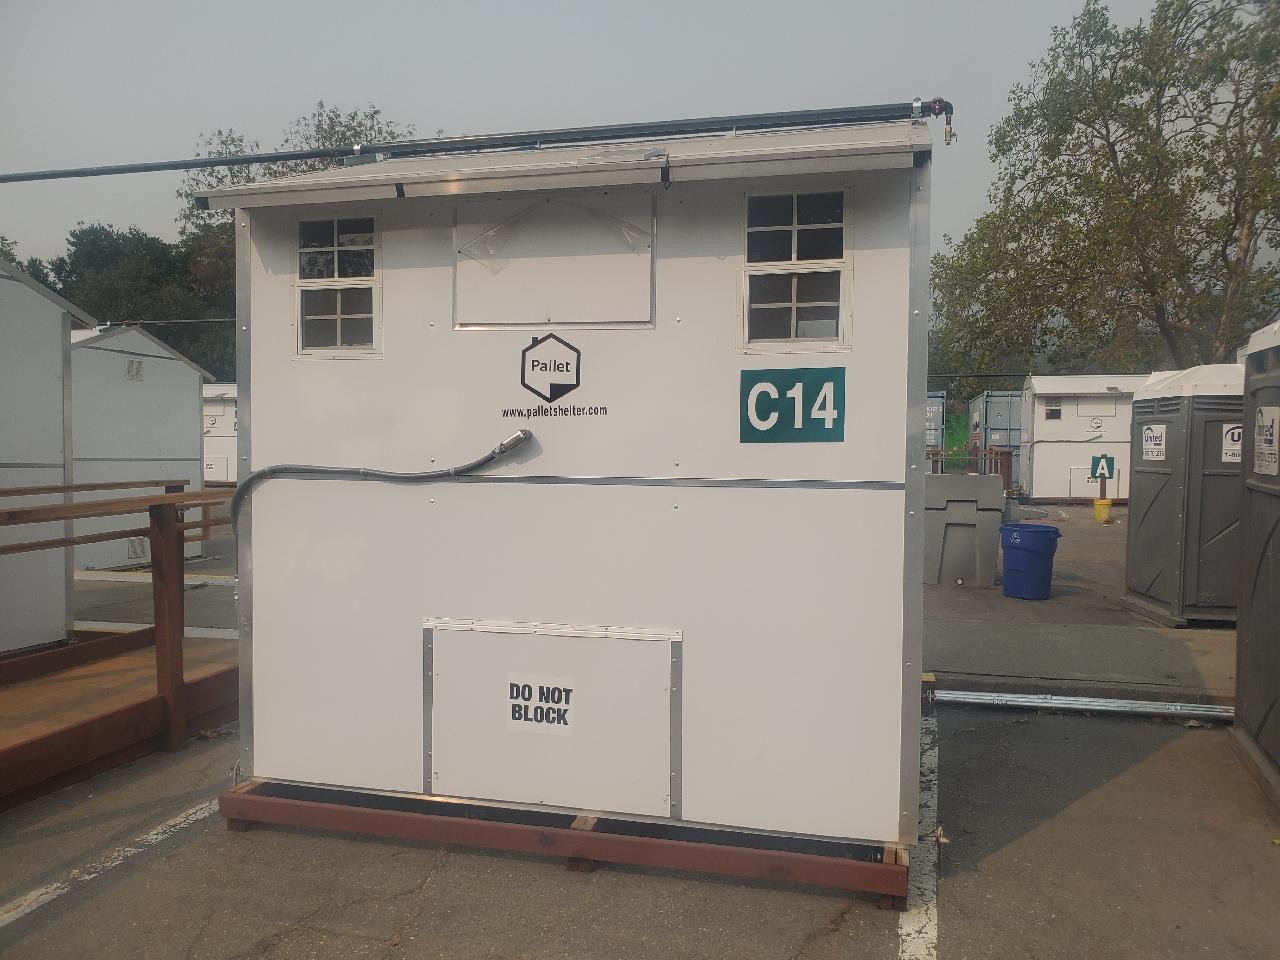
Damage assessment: no_damage